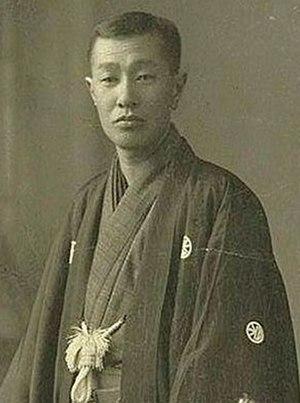
Jūrō Oka est un entrepreneur japonais considéré comme le « père de la chasse à la baleine au Japon ».